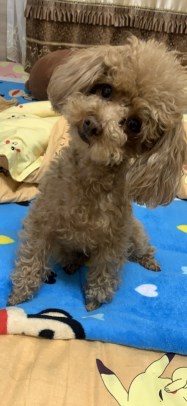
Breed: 7449-n000128-teddy